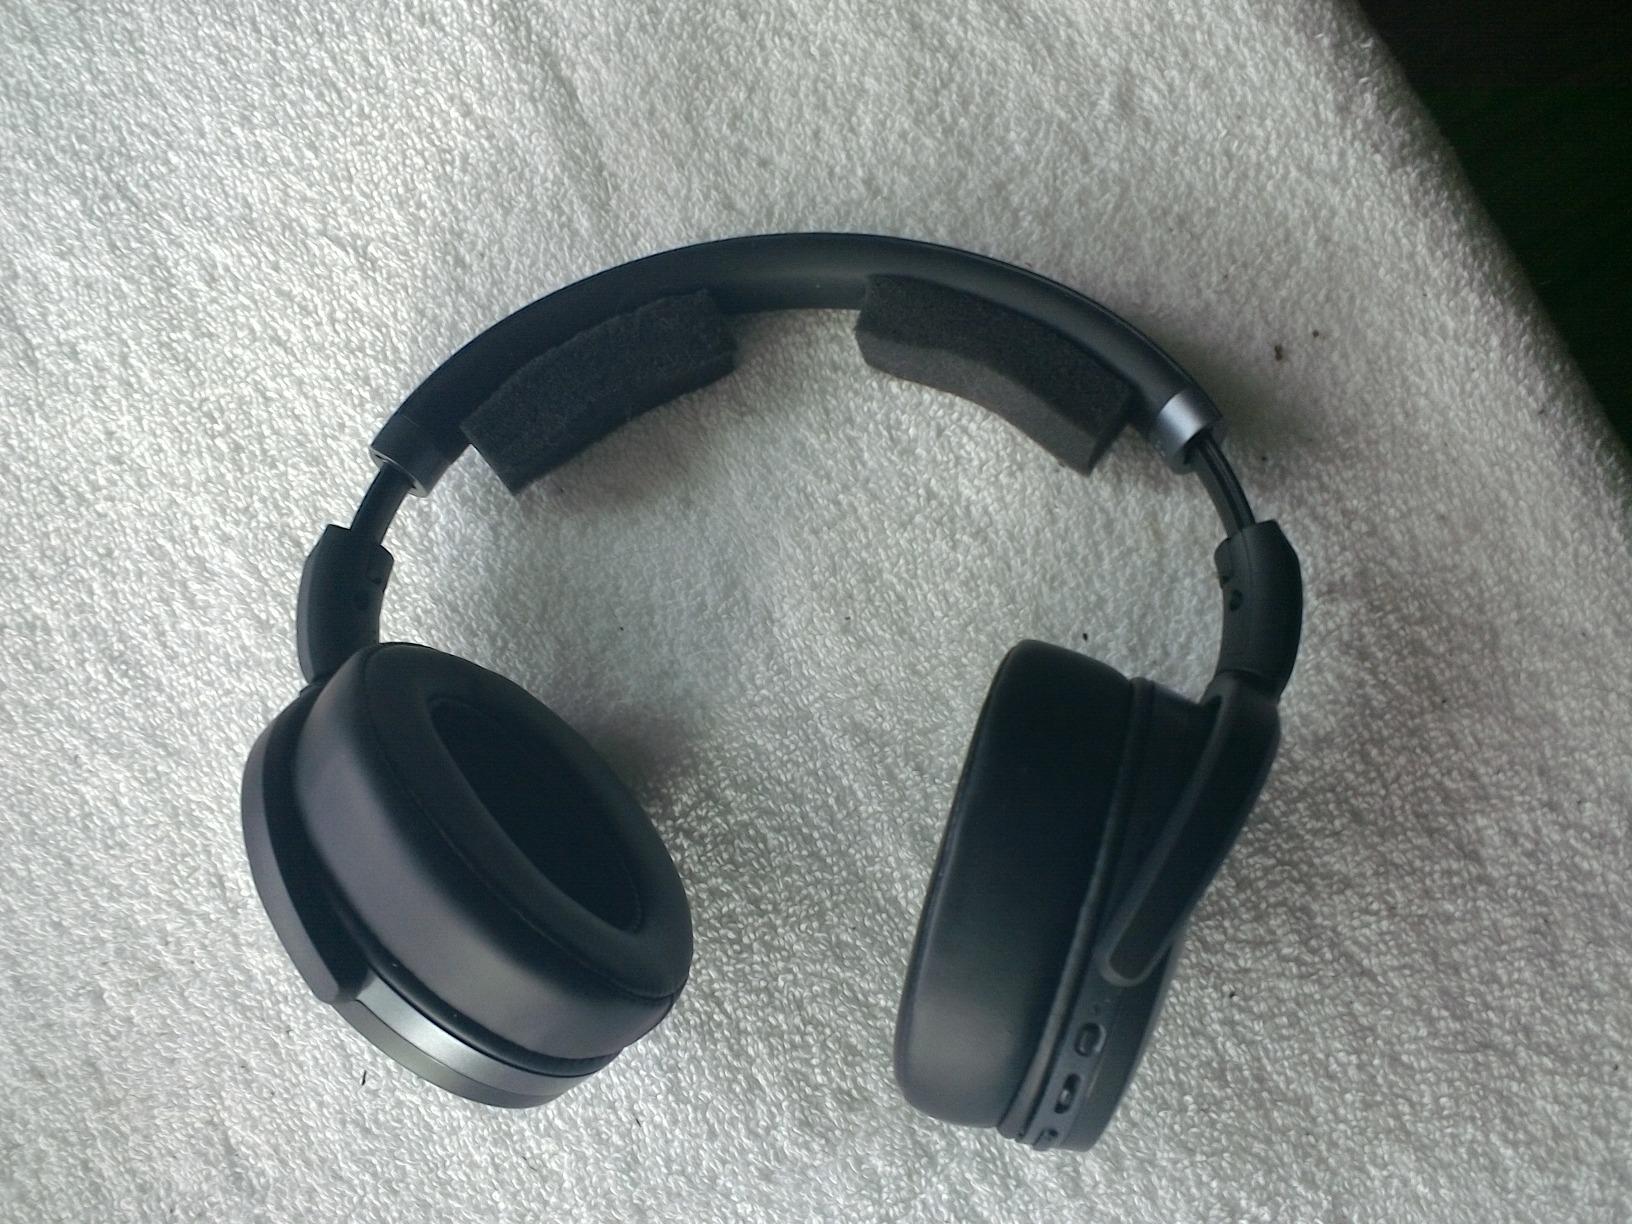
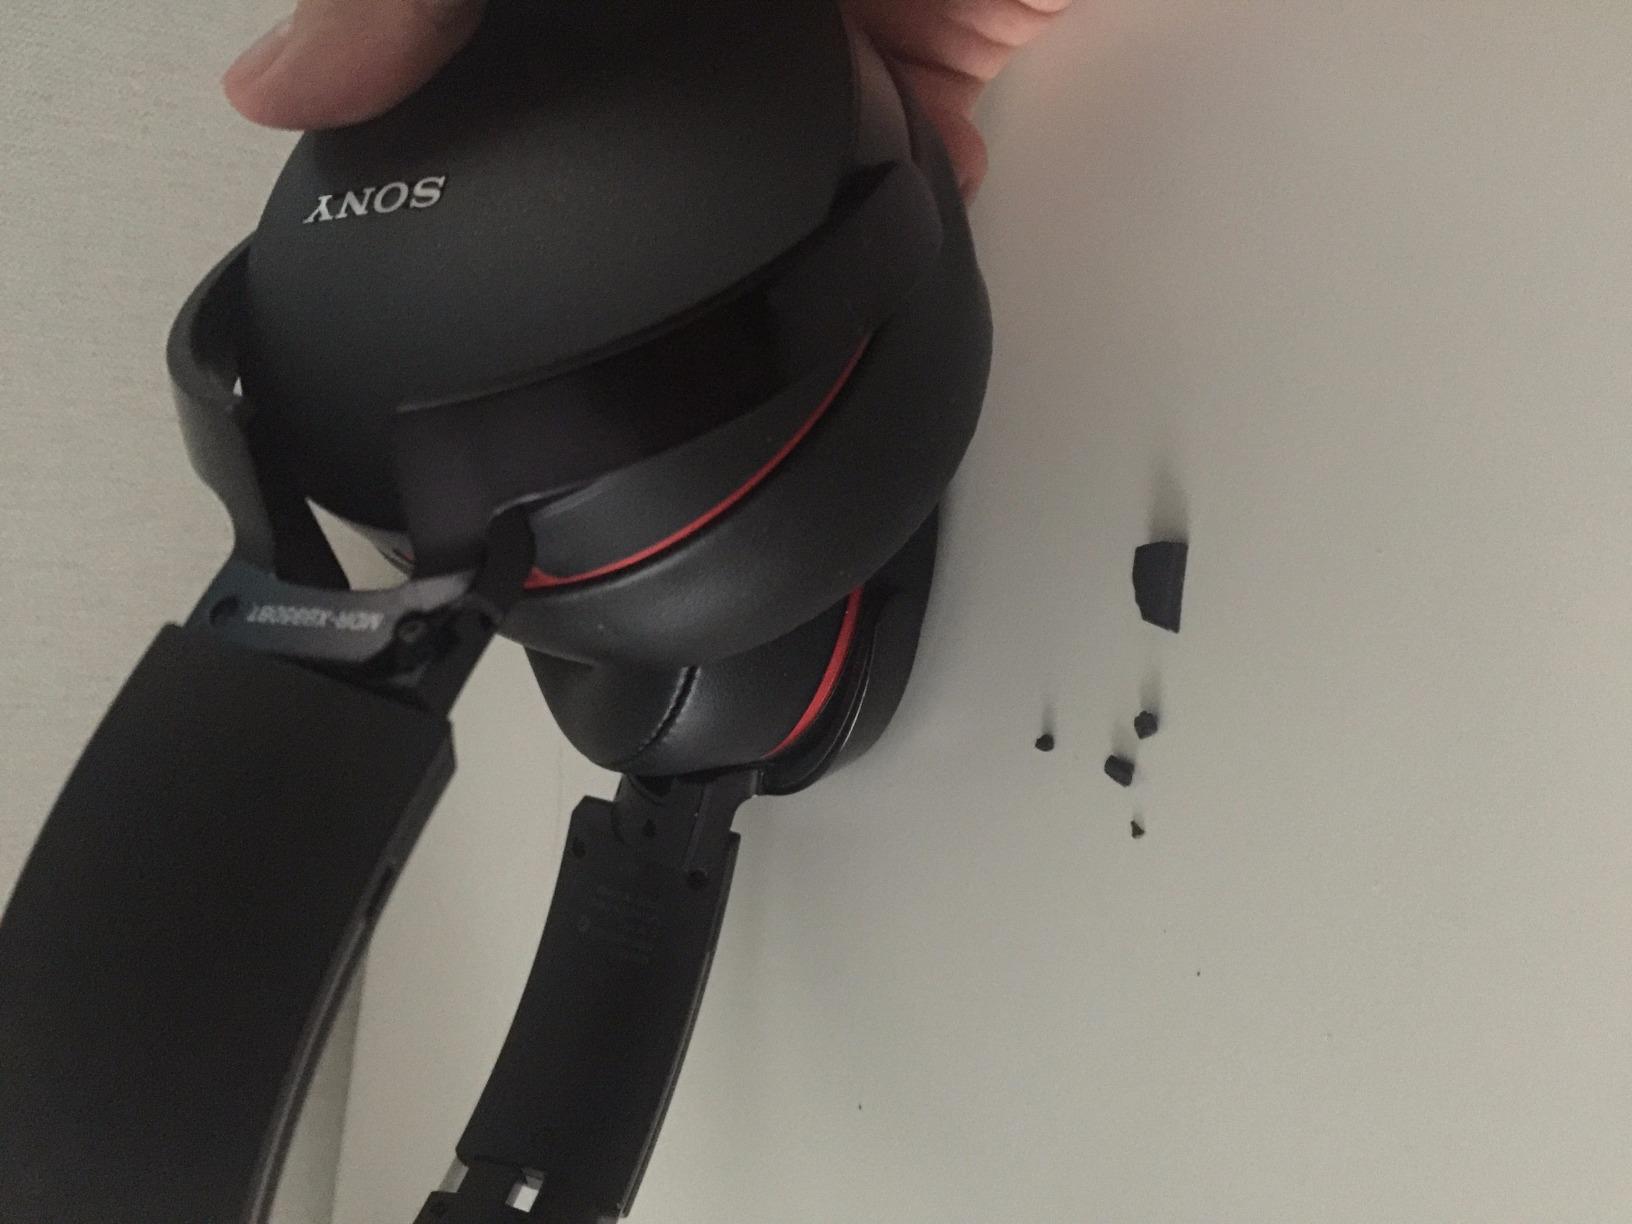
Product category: headphones
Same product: no